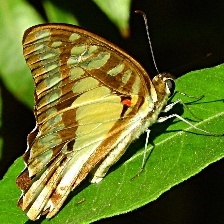
Species: GREAT JAY